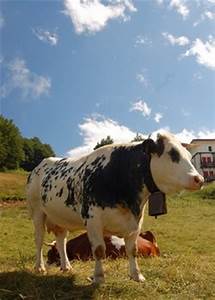
Label: cow